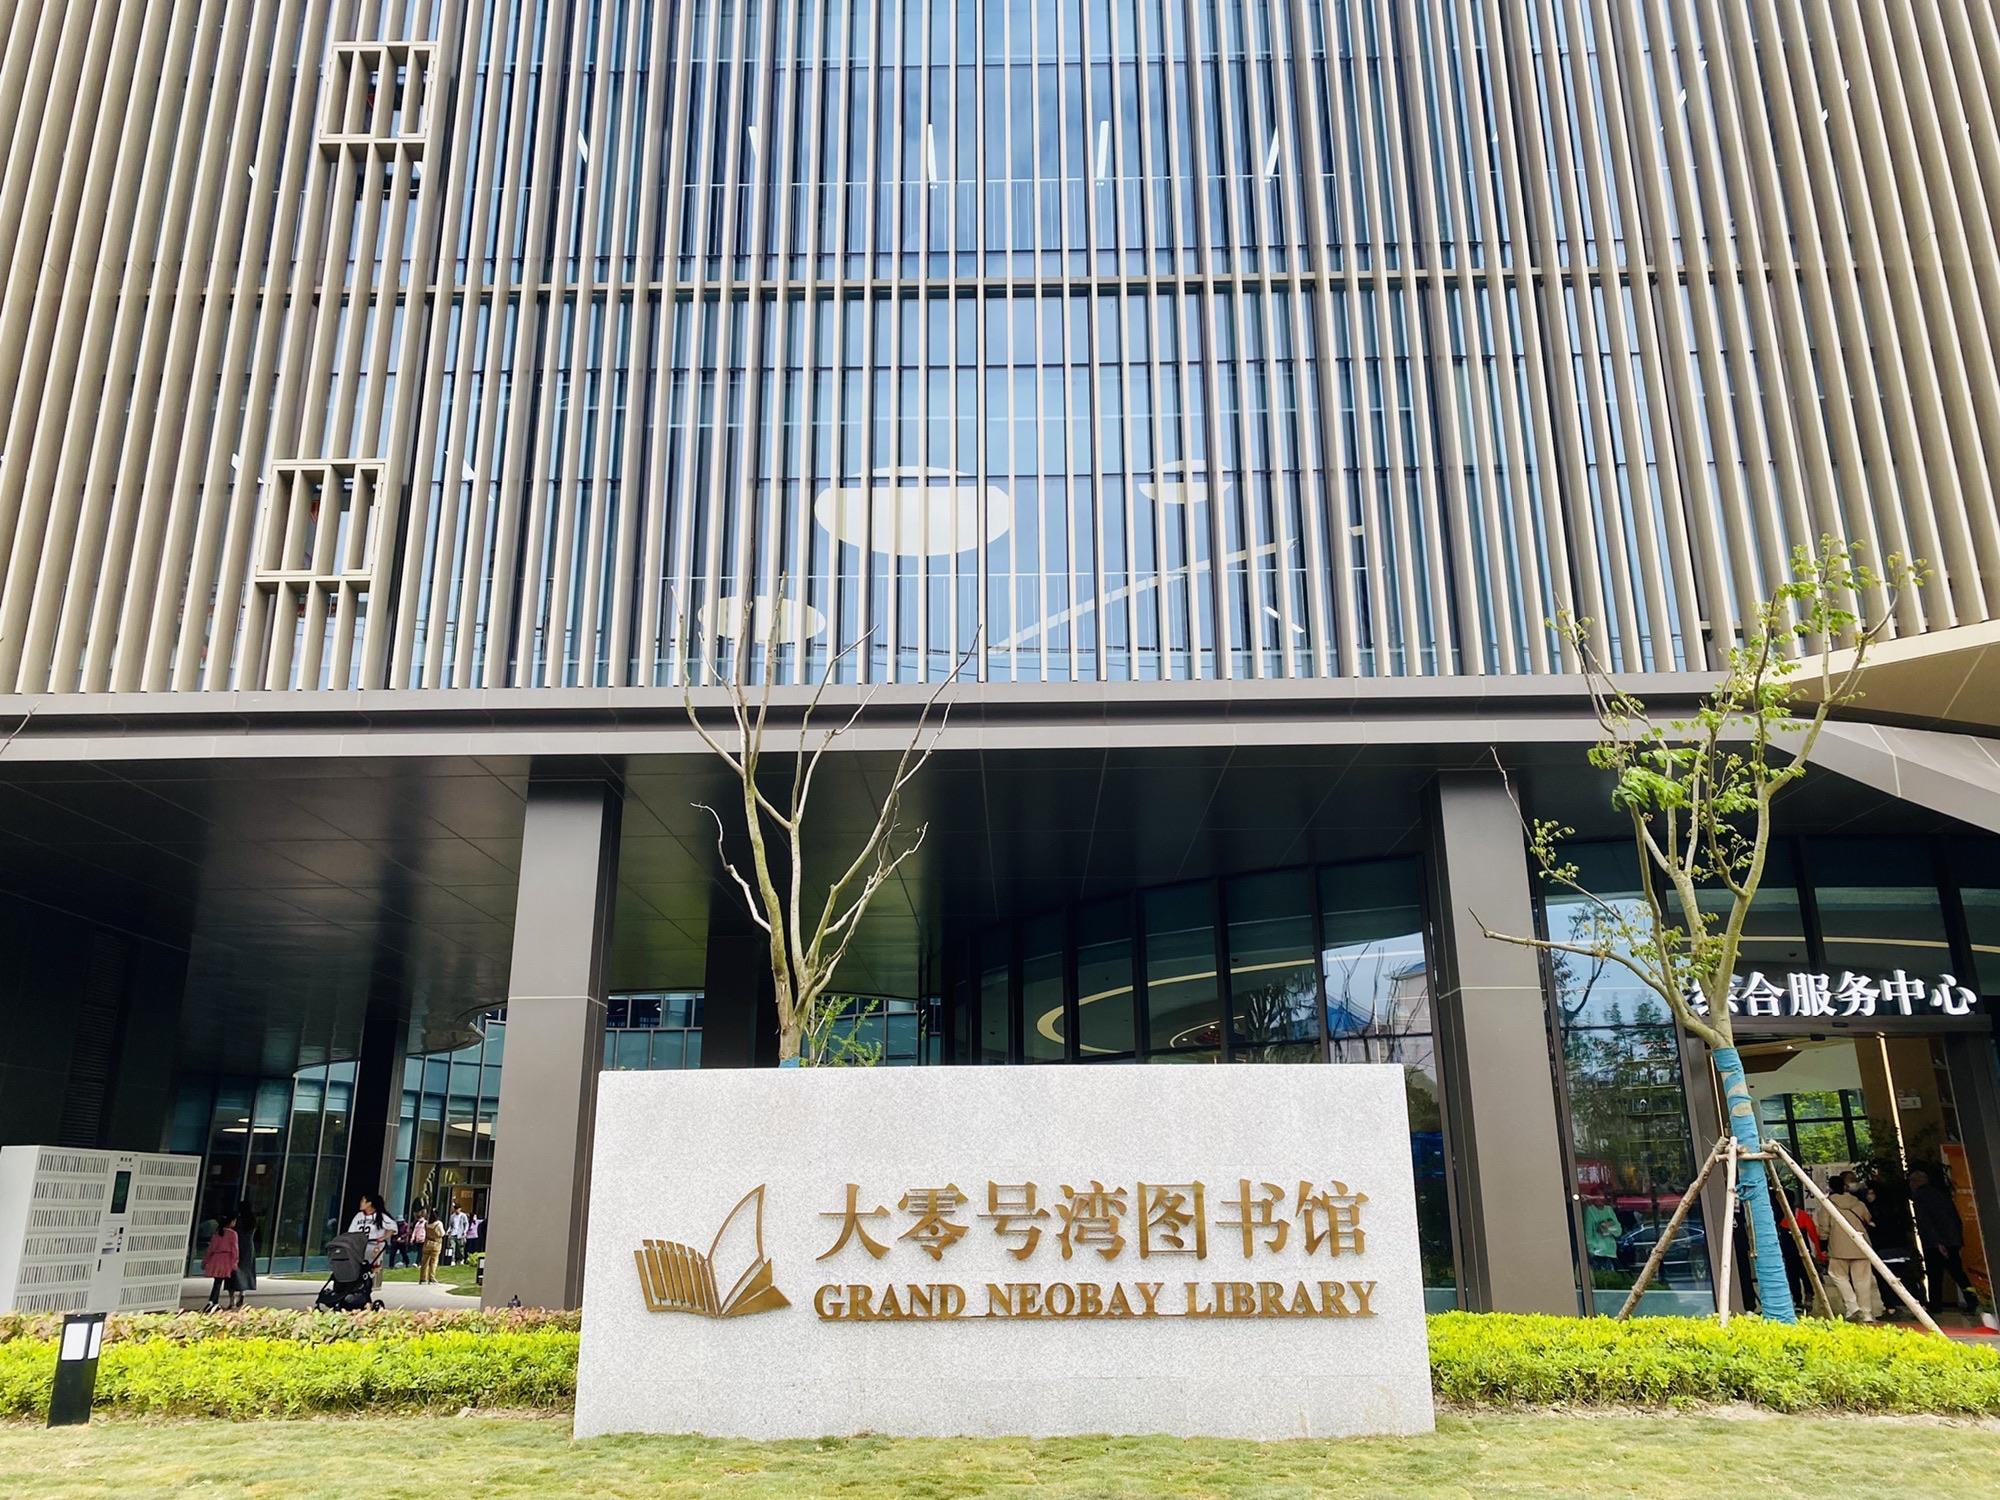
地标名称：大零号湾图书馆
所在城市：上海市·闵行区